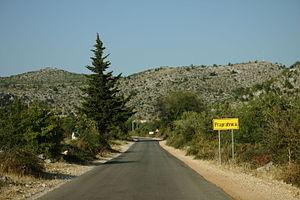
Neum est une ville et une municipalité de Bosnie-Herzégovine située dans le canton d'Herzégovine-Neretva et dans la Fédération de Bosnie-et-Herzégovine. Selon les premiers résultats du recensement bosnien de 2013, la ville intra muros compte 3 236 habitants et la municipalité 4 960.